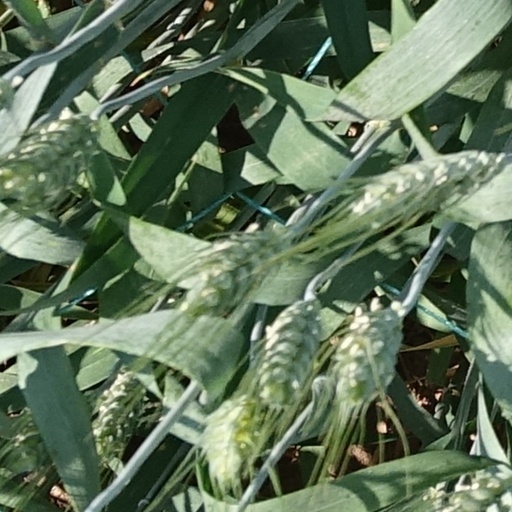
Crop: wheat